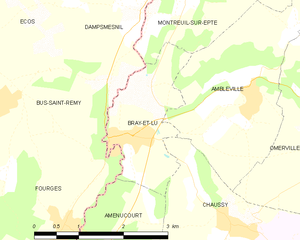
Carte des communes françaises Bray-et-Lû